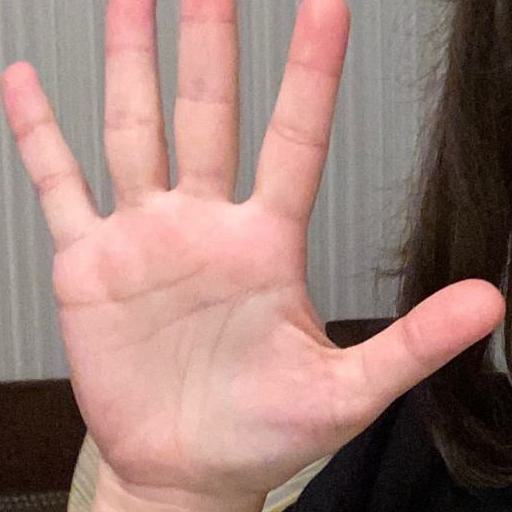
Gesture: palm